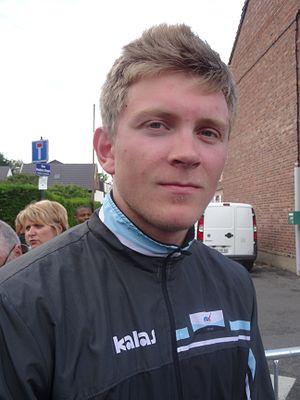
Reportage photographique réalisé le vendredi 23 mai 2014 à l'occasion du départ de la première étape du Paris-Arras Tour 2014 à Lens, Pas-de-Calais, Nord-Pas-de-Calais, France. Depicted person: Daniel Hoelgaard
La saison 2014 de l'équipe cycliste Etixx est la deuxième de cette équipe.
Daniel Hoelgaard est un cycliste norvégien, né le 1ᵉʳ juillet 1993 à Stavanger, membre de l'équipe Uno-X Norwegian Development. Son frère Markus est également cycliste professionnel.